Charterhouse, Somerset

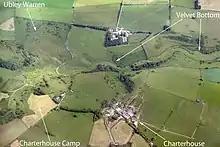

The name is believed to come from the Carthusian order of Chartreuse in France, which was established in Witham (near Frome) in 1181 and formed a cell at Charterhouse in 1283 with a grant to mine lead ore.